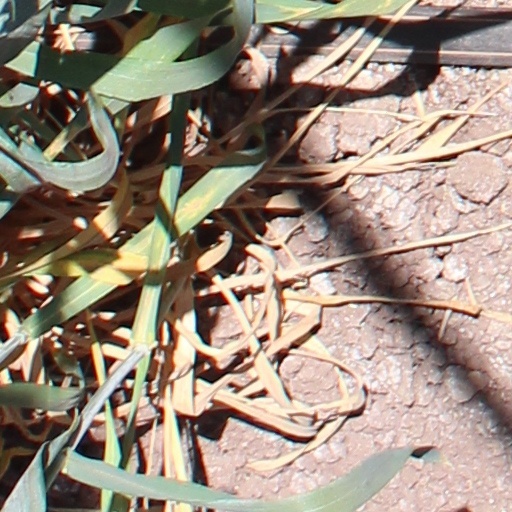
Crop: wheat